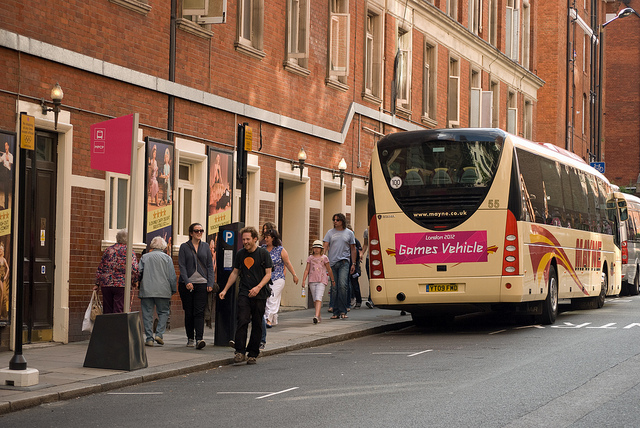
A bus making a stop in front of a tall red brick building.

Street scene of people walking on sidewalk near parked bus.

Many people walk on the sidewalk while a bus is in the street

A bus parked on a busy city street near people walking